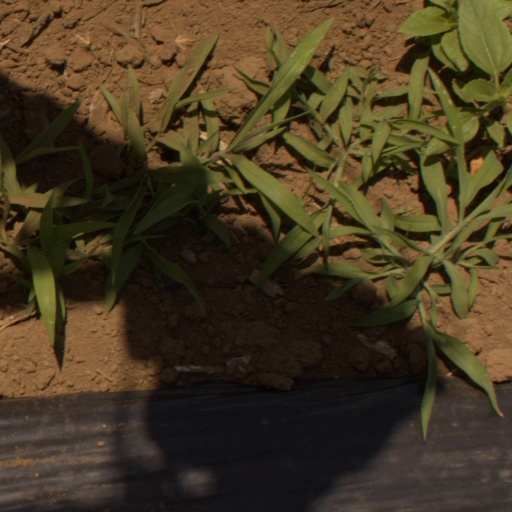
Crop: Jerusalem artichoke